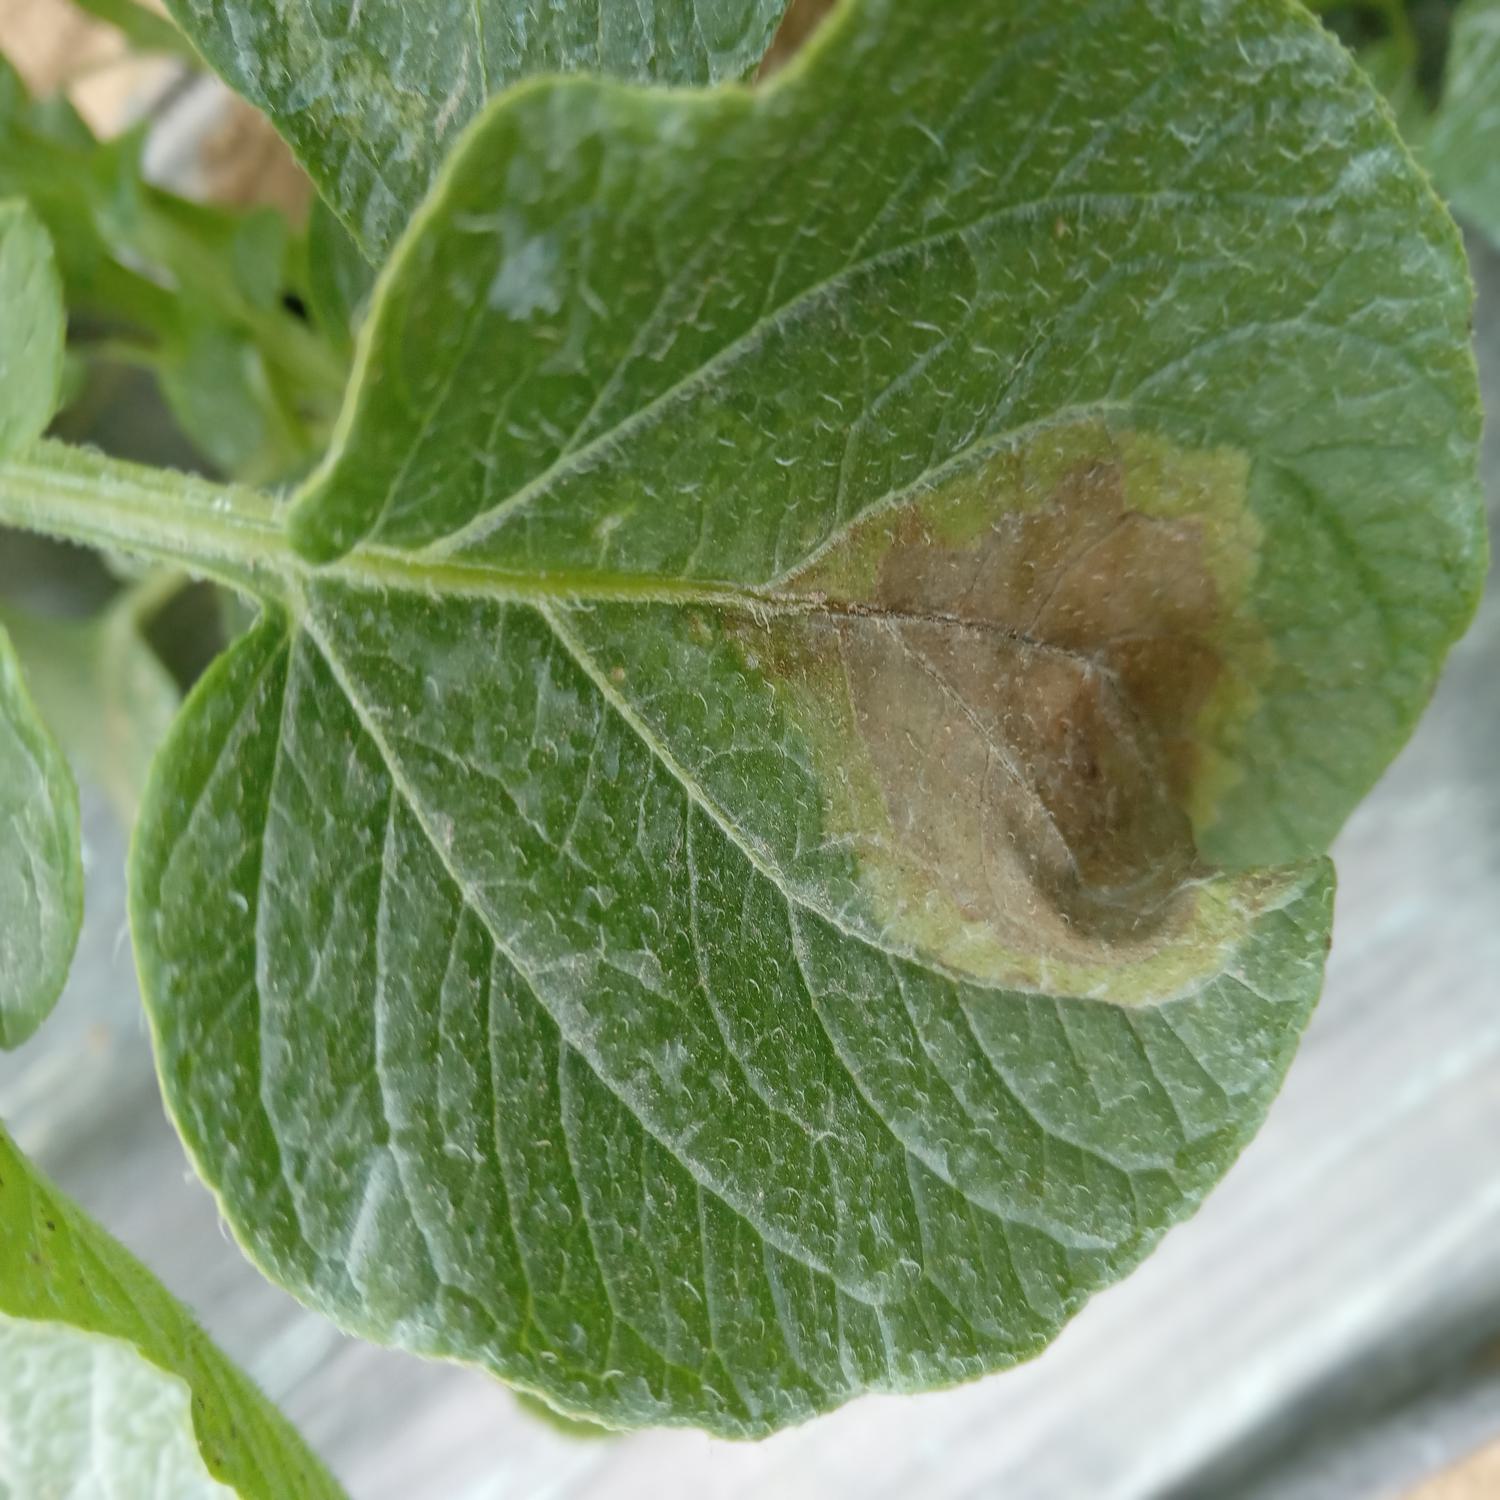
Label: Phytopthora